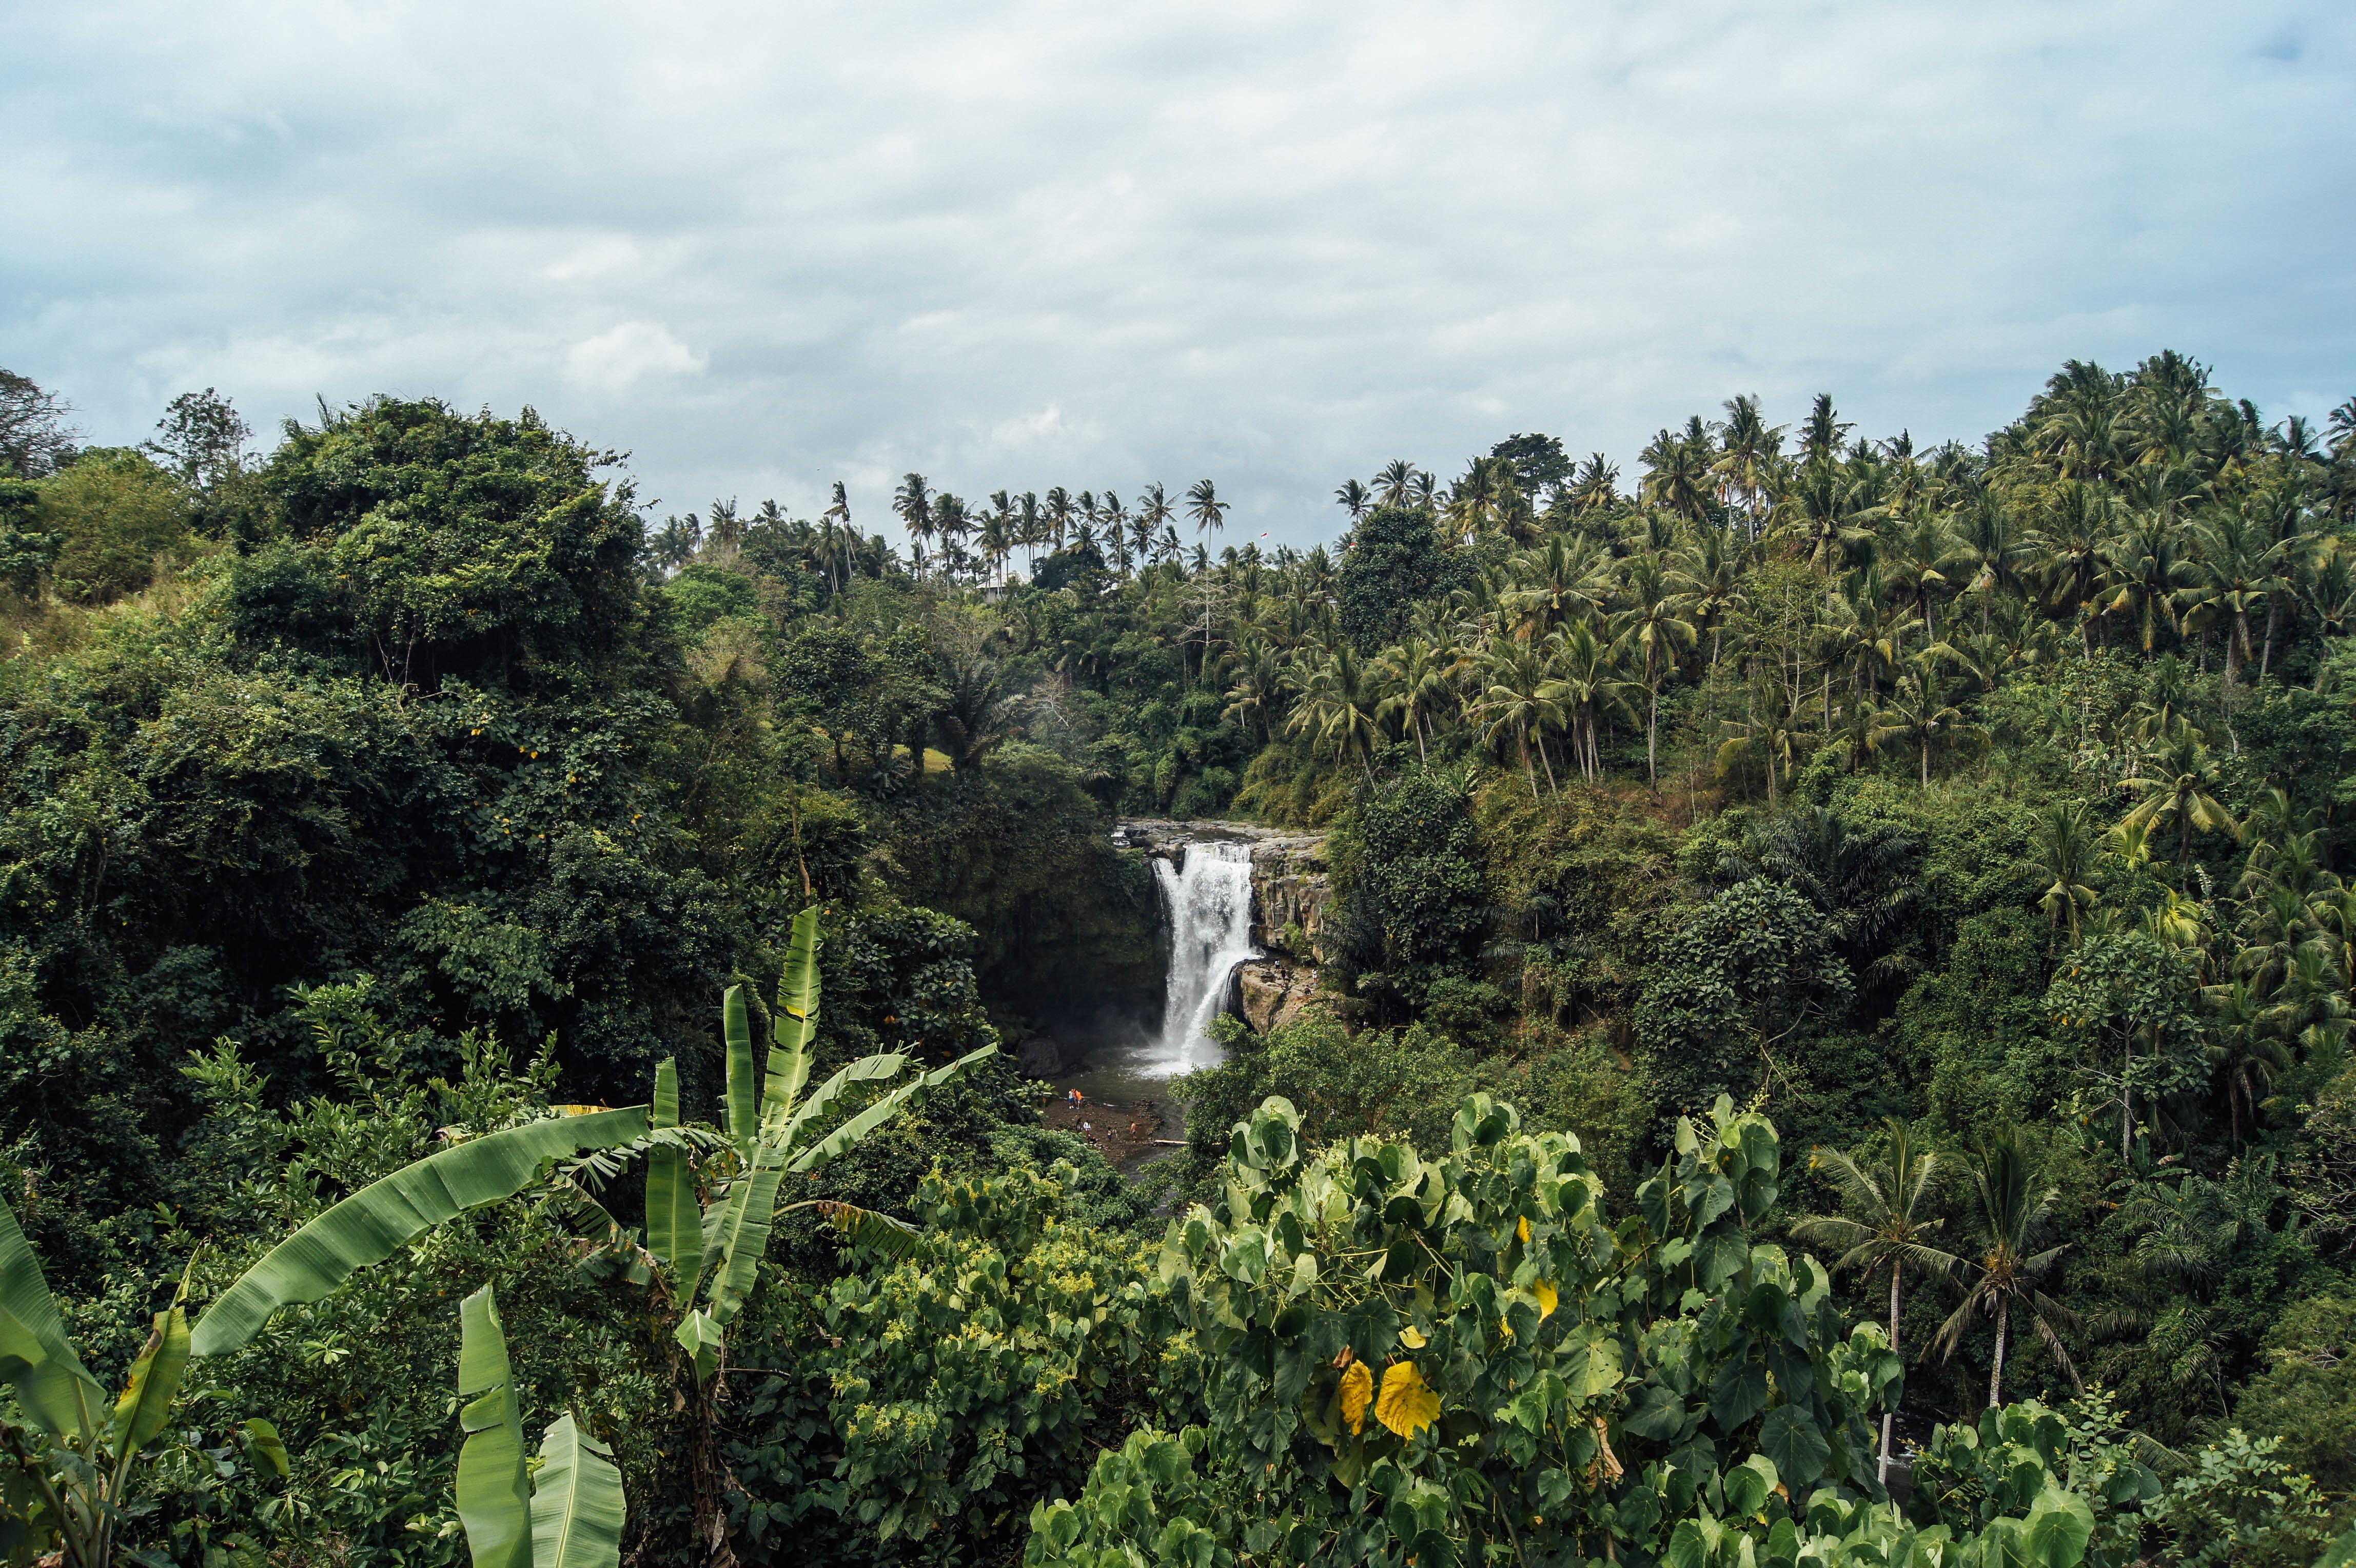
landscape, coast, tree, forest, waterfall, hill, jungle, vegetation, rainforest, plantation, habitat, tropics, ecosystem, rural area, natural environment